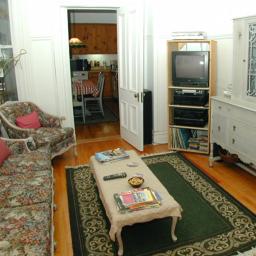
Room type: livingroom